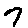
Label: 7